Vpu protein

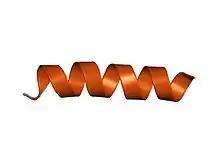
structure of the channel-forming trans-membrane domain of virus protein "u" (vpu) from HIV-1

Vpu is an accessory protein that in HIV is encoded by the "vpu" gene. Vpu stands for "Viral Protein U". The Vpu protein acts in the degradation of CD4 in the endoplasmic reticulum and in the enhancement of virion release from the plasma membrane of infected cells. Vpu induces the degradation of the CD4 viral receptor and therefore participates in the general downregulation of CD4 expression during the course of HIV infection. Vpu-mediated CD4 degradation is thought to prevent CD4-Env binding in the endoplasmic reticulum to facilitate proper Env assembly into virions. It is found in the membranes of infected cells, but not the virus particles themselves.